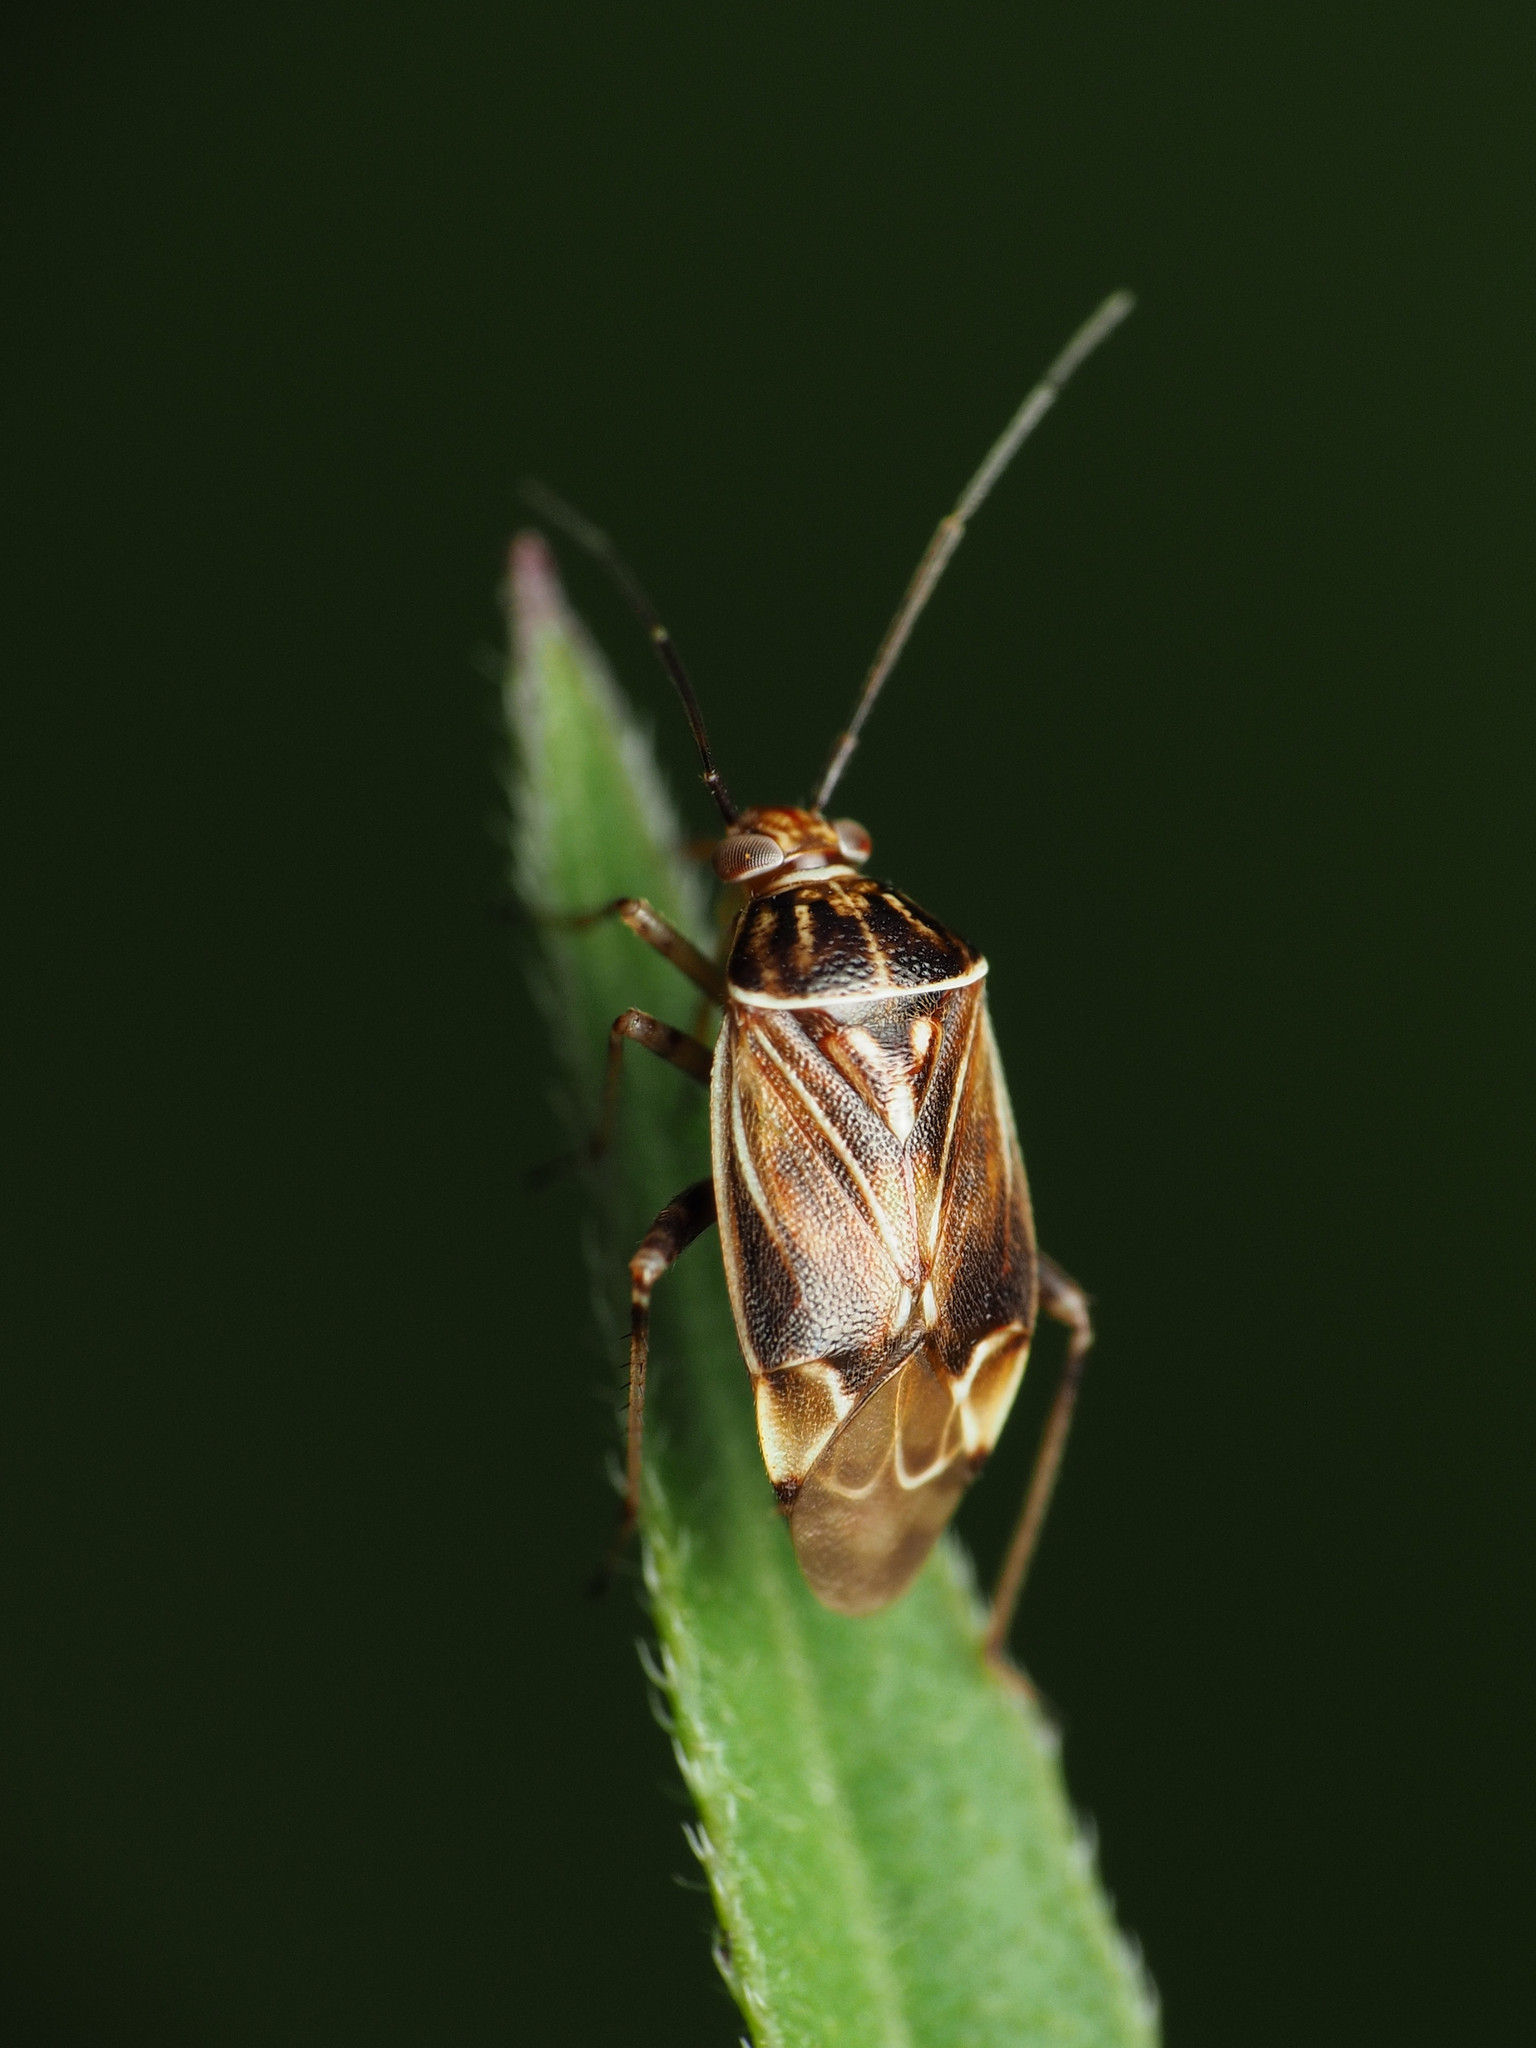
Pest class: lygus_bug